Deborah Hutchison

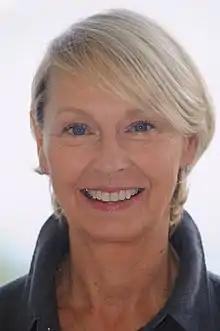
Deborah Hutchison

Hutchison has co-founded several companies and worked with numerous film studios, as an atmosphere casting director and/or assistant director, including Columbia Pictures, Warner Brothers, and Paramount Pictures on one or more of their various films. In 1979, while working as an extra in "The Blues Brothers", she saw an opportunity to form her own casting company for extras in Chicago. In 1980, she cast three days worth of extras for the feature film, "Thief", starring James Caan and went on to found Rosen-Knutsen Casting in Chicago, where she worked as the founding partner for five years.